Robert Rodriguez

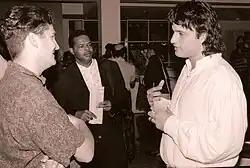
Robert Rodriguez (right) at the 1993 Atlanta Film Festival.

While attending St. Anthony High School Seminary in San Antonio, Rodriguez was commissioned to videotape the school's football games. According to his sister, he was fired soon afterward as he had shot footage in a cinematic style, getting shots of parents' reactions and the ball traveling through the air instead of shooting the whole play. In high school, he met Carlos Gallardo; they both shot films on video throughout high school and college.